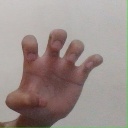
अक्षर: झ